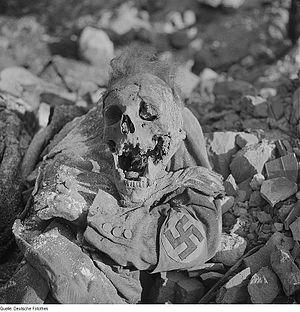
Richard Peter était un photojournaliste allemand. Il est notamment connu pour ses photographies de Dresde juste après la Seconde Guerre mondiale.